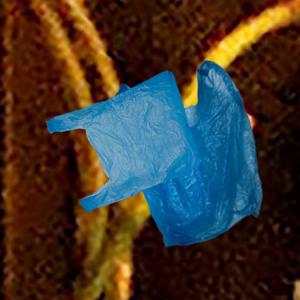
Label: plasticbags